Juniper Springs

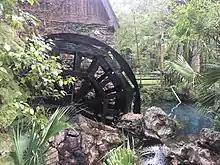
The Millhouse and waterwheel built by the CCC in 1935.

The springs, set in a subtropical forest, are in an oval-shaped pool with limestone caves present on the bottom along with areas of sand and aquatic grasses. The pool is approximately and and surrounded by a basin of rock and concrete. Next to the pool is an old Civilian Conservation Corps mill house with a waterwheel that used to generate electricity from the spring’s flow for the campsite. Because the Juniper Springs spring-shed is largely within Ocala National Forest, the water isn’t affected by fertilizer and septic tanks, as are many of Florida's springs and rivers. Wildlife includes alligators, deer, raccoon, turtles, bobcats, otters, heron, and innumerable spiders.